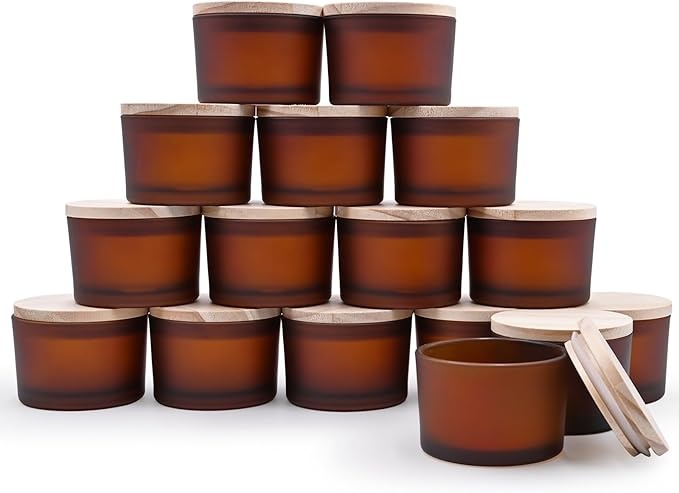
Thick Candle Jars for Making Candles 16 Pcs, 4 OZ Empty Jars with Wood Lids for Candle Making, Sample Container - Dishwasher Safe, Frosted Brown
About This [Glass Candle Vessel] A perfect fall candle jars for making candles. Wood lid and glass design, stylish appearance, simple and modern, can be used as elegant home decoration, candlelight through the candle jars, create a warm family atmosphere. [Product material] Food grade heat resistant, shatterproof and explosion-proof material, Wood lid and airtight ring, lead-free, a non-toxic glass jar is safer and healthier than plastic, can be used repeatedly. Glass candle jars can be used in dishwasher and microwave (except lid), and can be stored in a refrigerator. [Widely used] Candle containers for making candles with airtight rubber ring, high confidentiality, prevent contact with air, prolong the preservation time of goods. These bulk glass airtight jars are widely used to make candles and cosmetics, or to hold sugar, spices, grains, nuts, teas, ointments, etc., to keep your belongings clean and organized. [Product standard] Candle tins High:78mm, Diameter:72mm, Capacity: 8oz(227ml) Package contains: 15 pcs(same color). According to different themes and styles, we have designed many different colors for candle jars with lids. According to your needs, we also provide a different quantity of candle jars to choose, you can always find one that you like. [Satisfactory Service] We provide consumers with quality candle jar and satisfactory service, you can rest assured to buy bulk candle jars. If damaged, please email us first! We will give you a satisfactory solution within 24 hours! Overview Material : Glass Brand : SHOWIN Color : Frosted Brown Pattern : Solid Capacity : 4 ounces
Brand: Showin
Category: Arts & Entertainment > Hobbies & Creative Arts > Arts & Crafts > Art & Crafting Materials > Olfactory Arts Materials > Candle Making Materials